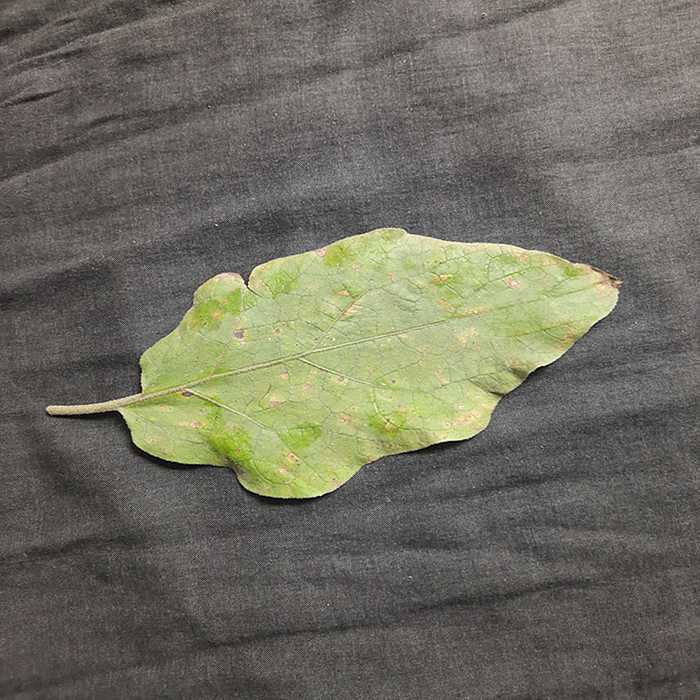
Plant: Eggplant
Label: Eggplant Cercopora leaf spot